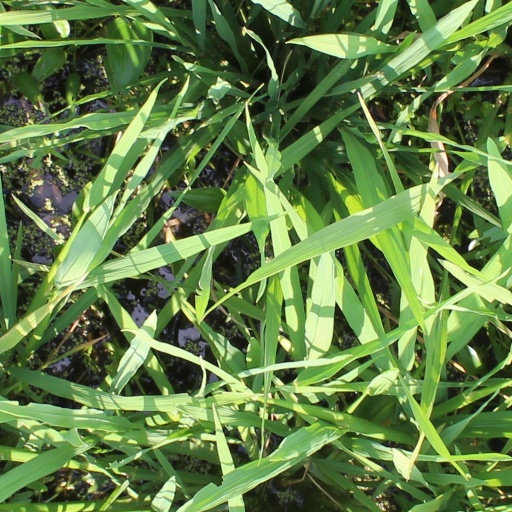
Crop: rice